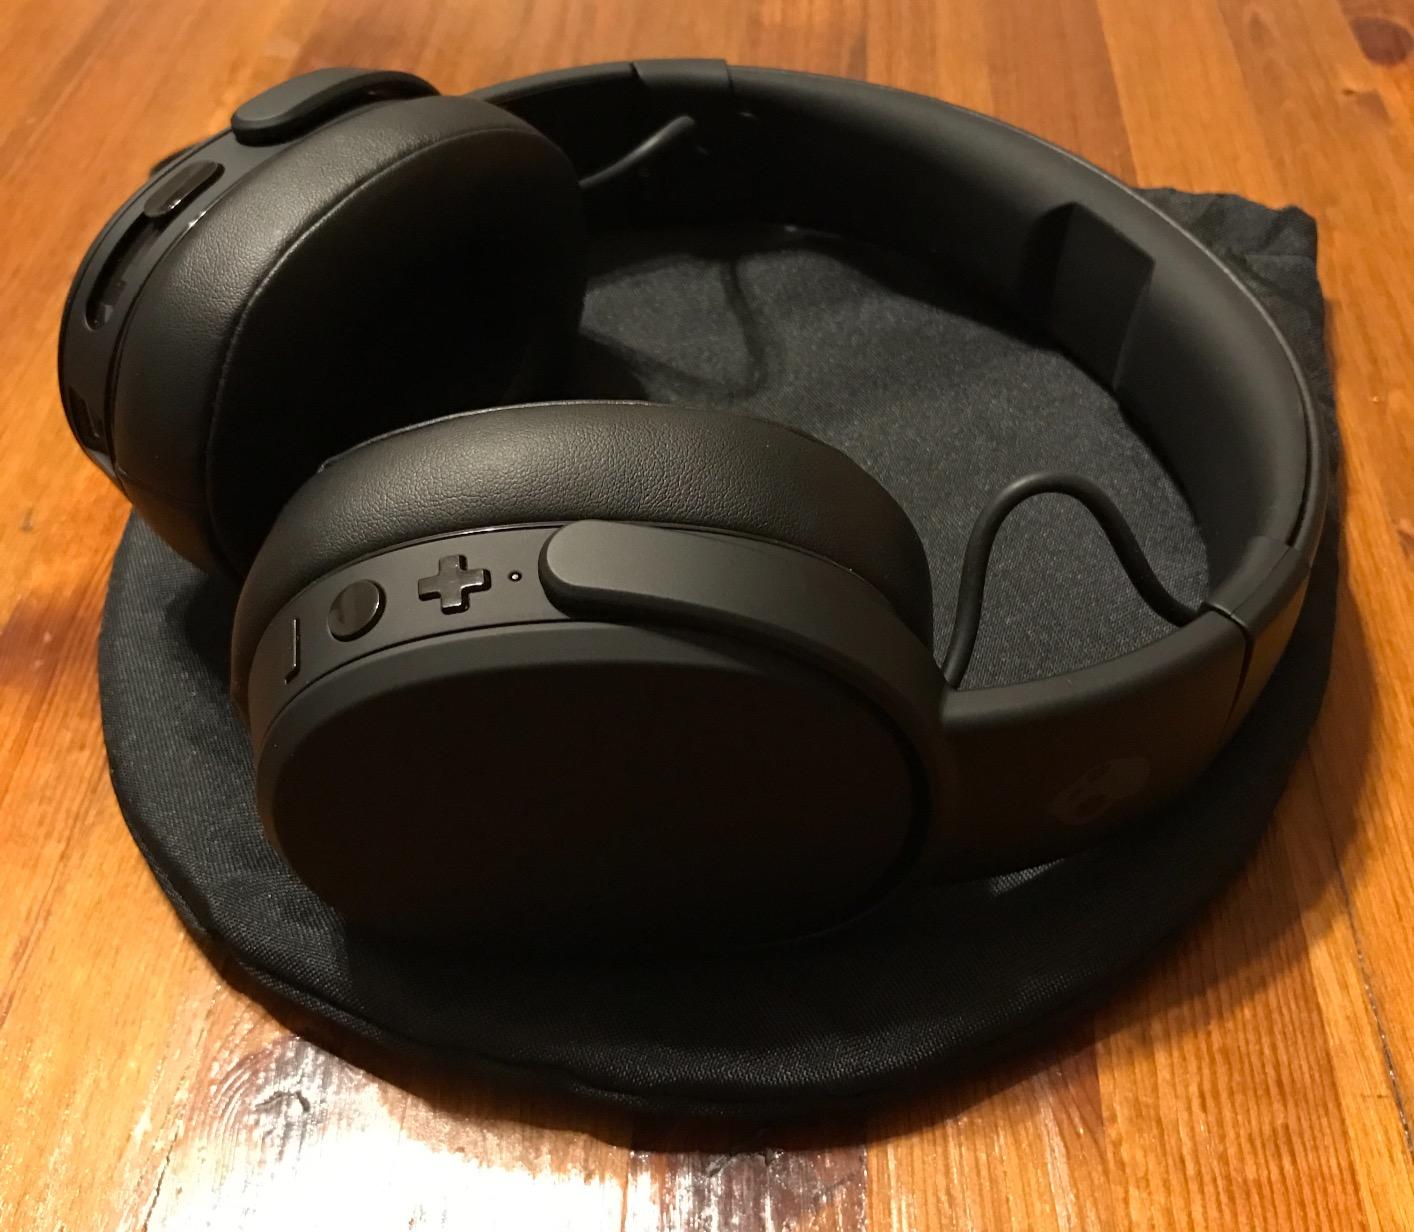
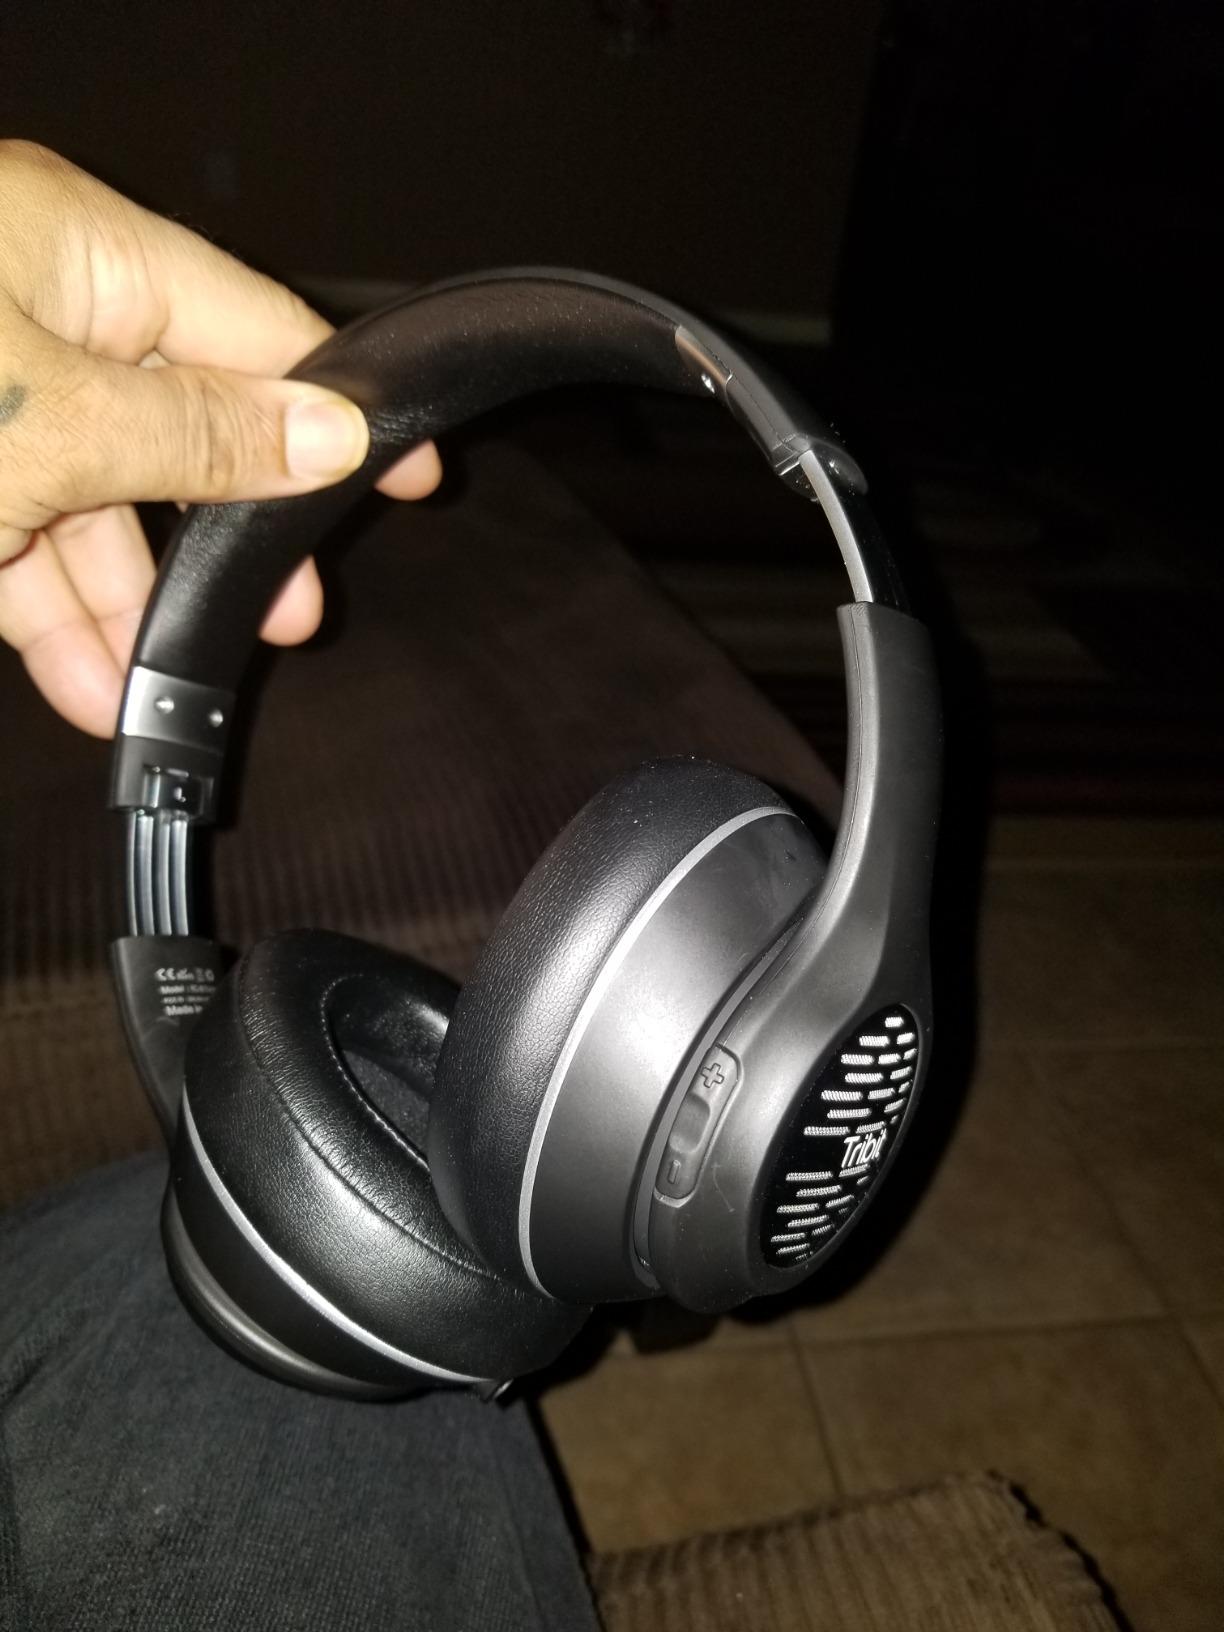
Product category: headphones
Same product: no